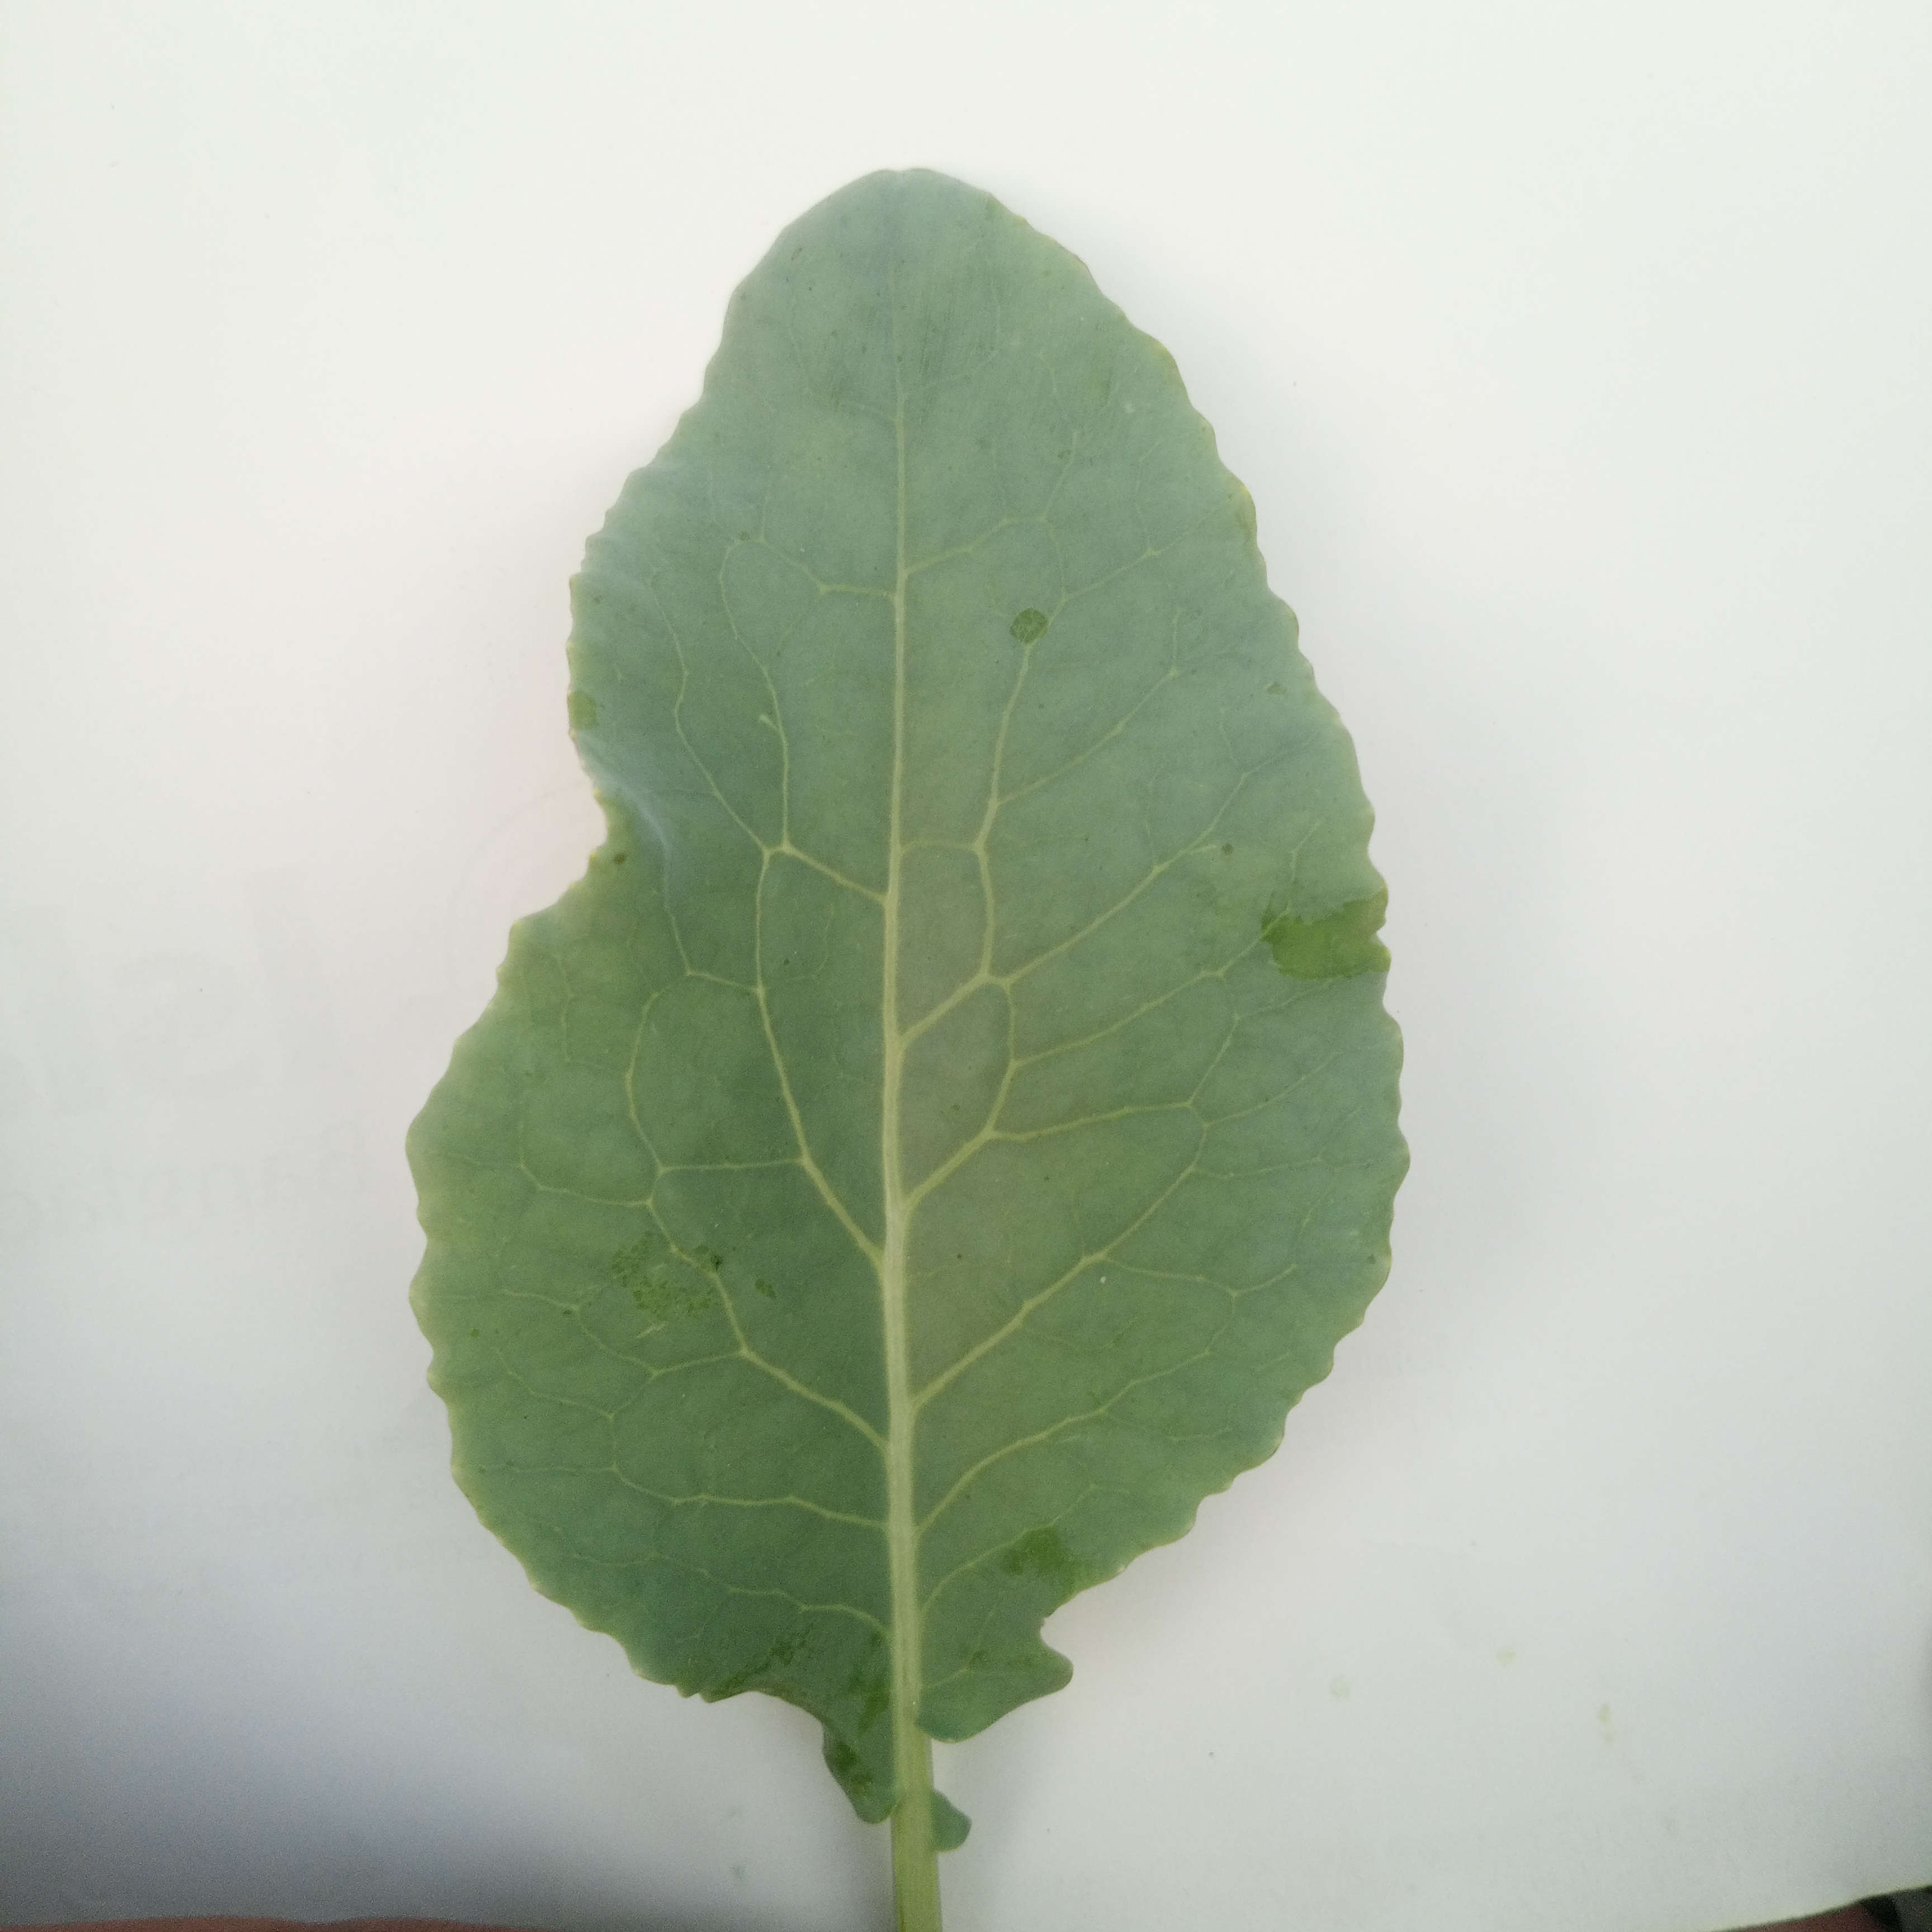
Label: Healthy